Hiccoda

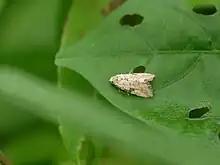
Hiccoda dosaroides

Hiccoda is a genus of moths of the family Erebidae. The genus was erected by Frederic Moore in 1882.